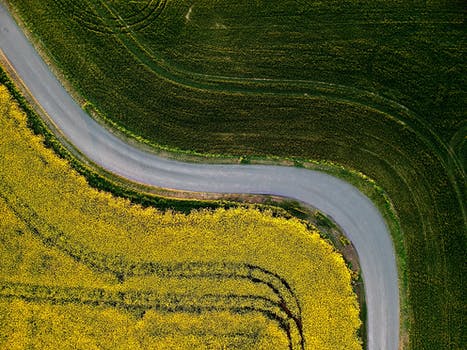
Label: No Watermark